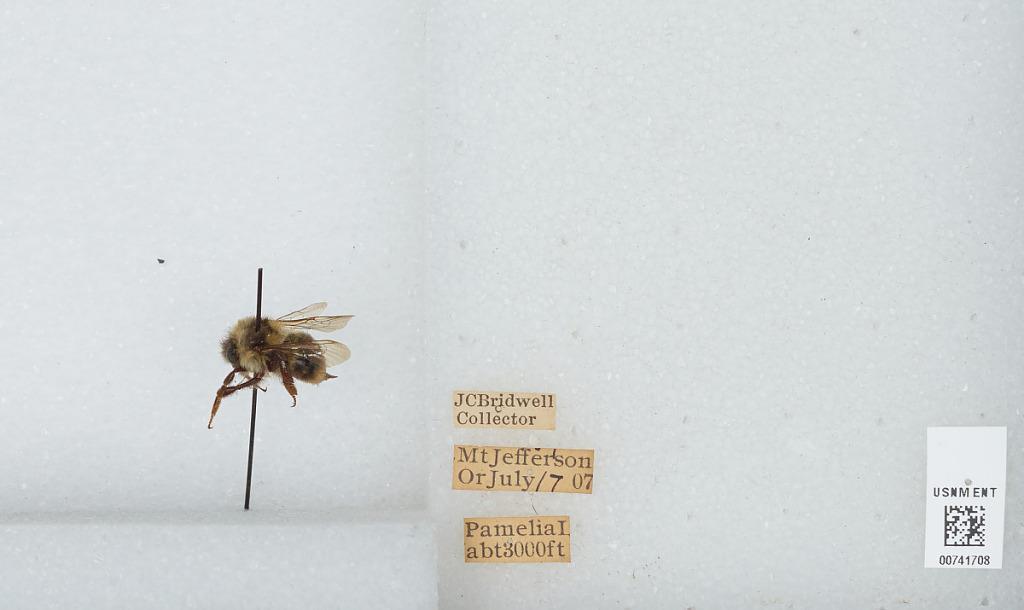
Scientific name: Bombus (Pyrobombus) bifarius Cresson
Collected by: J. Bridwell
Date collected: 1907-7-17
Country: United States
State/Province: Oregon
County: Linn
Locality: Pamelia Lake, Mount Jefferson
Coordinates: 44.6544, -121.845